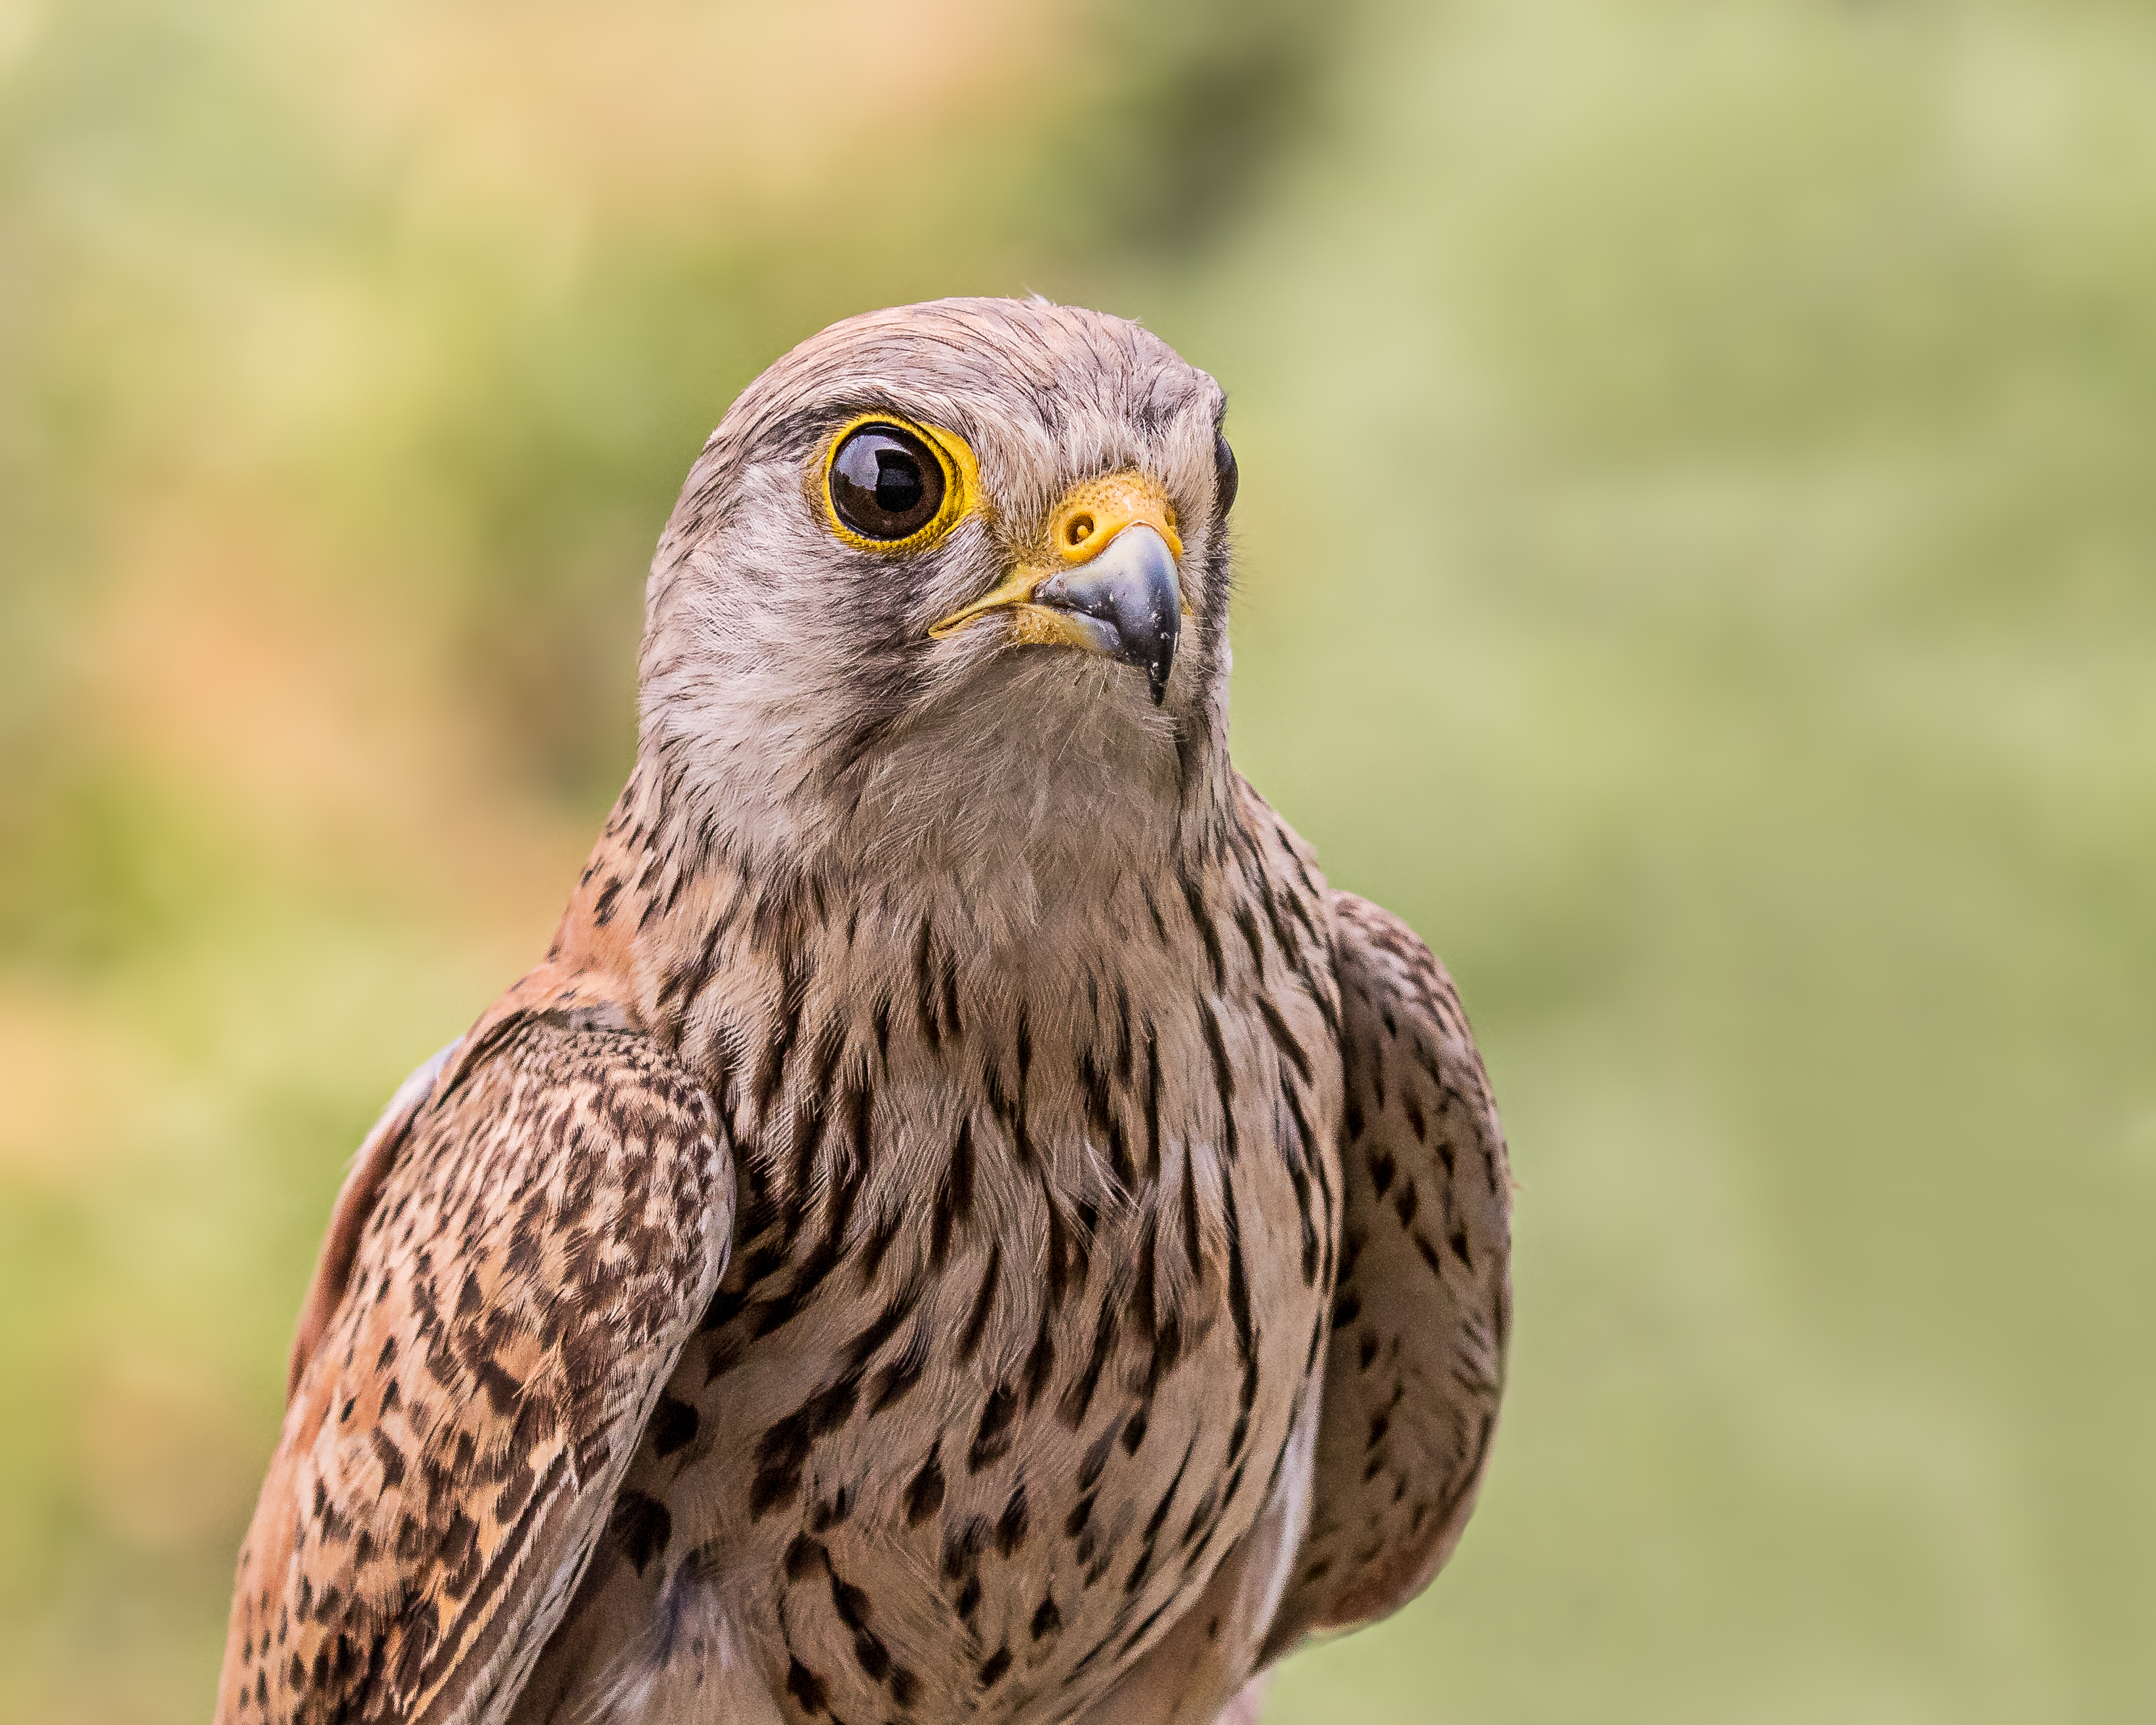
bird, wing, wildlife, portrait, reflection, beak, hawk, closeup, fauna, bird of prey, close up, eye, vertebrate, hungary, falcon, kestrel, buzzard, juvenile, andymorffew, morffew, naturethroughthelens, accipitriformes